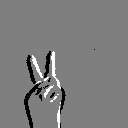
ASL letter: v